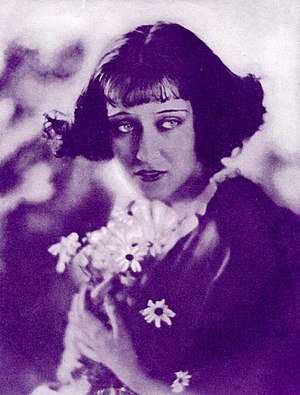
Gloria Swanson / Galleri
Gloria Swanson var en amerikansk filmskuespiller.